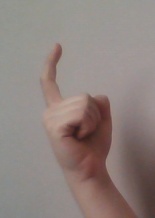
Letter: ra